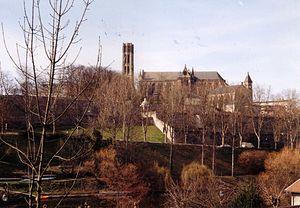
L'Histoire de Limoges remonte à plus de deux mille ans.
Le jardin municipal de l'Évêché, plus proprement dénommé au pluriel jardins de l'Évêché, est un jardin public municipal de la ville de Limoges, situé dans le quartier historique de La Cité, en surplomb de la Vienne et de la coulée verte des bords de Vienne.